Jenő Hubay

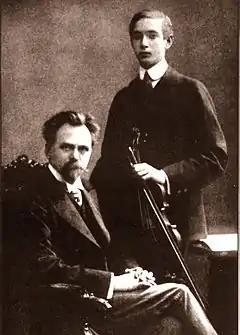
Hubay with pupil Joseph Szigeti, circa 1910

Hubay's main pupils, aside from Joseph Szigeti and André Gertler, included Eugene Ormandy — who later turned to conducting — and Eugene Lehner.